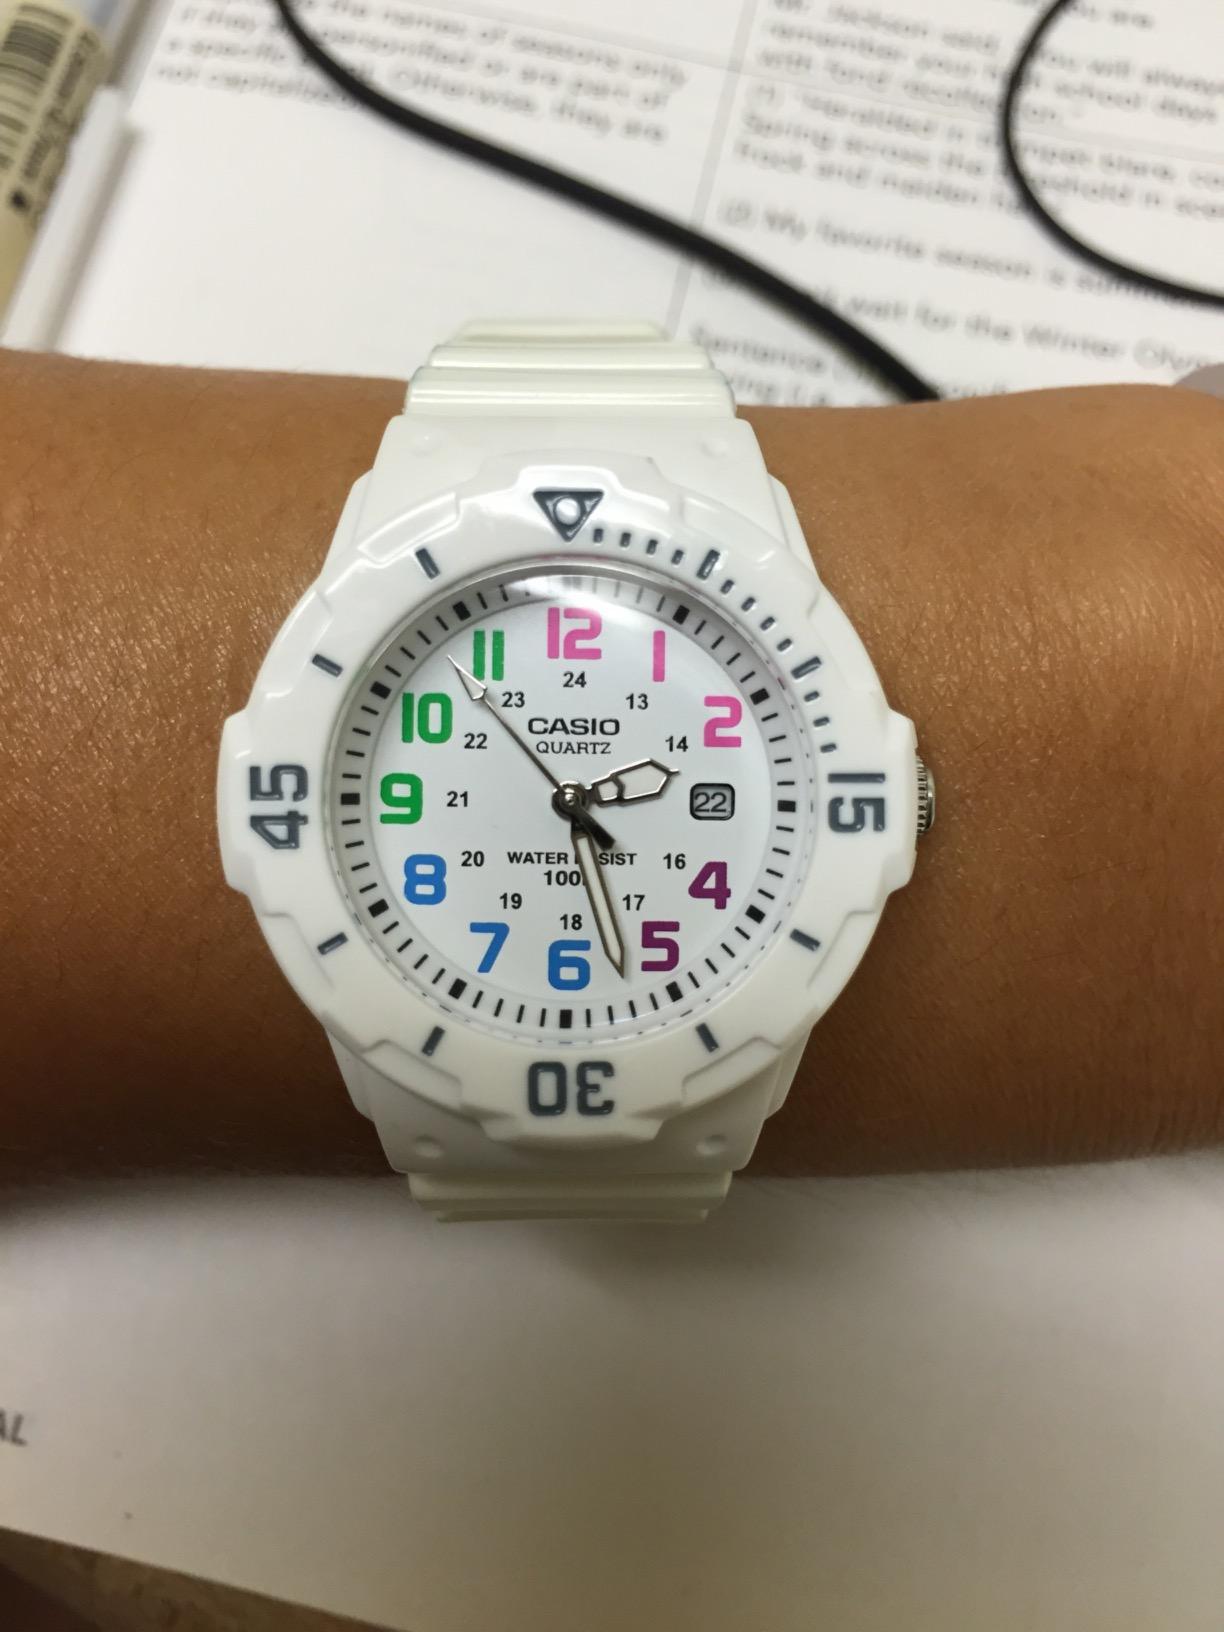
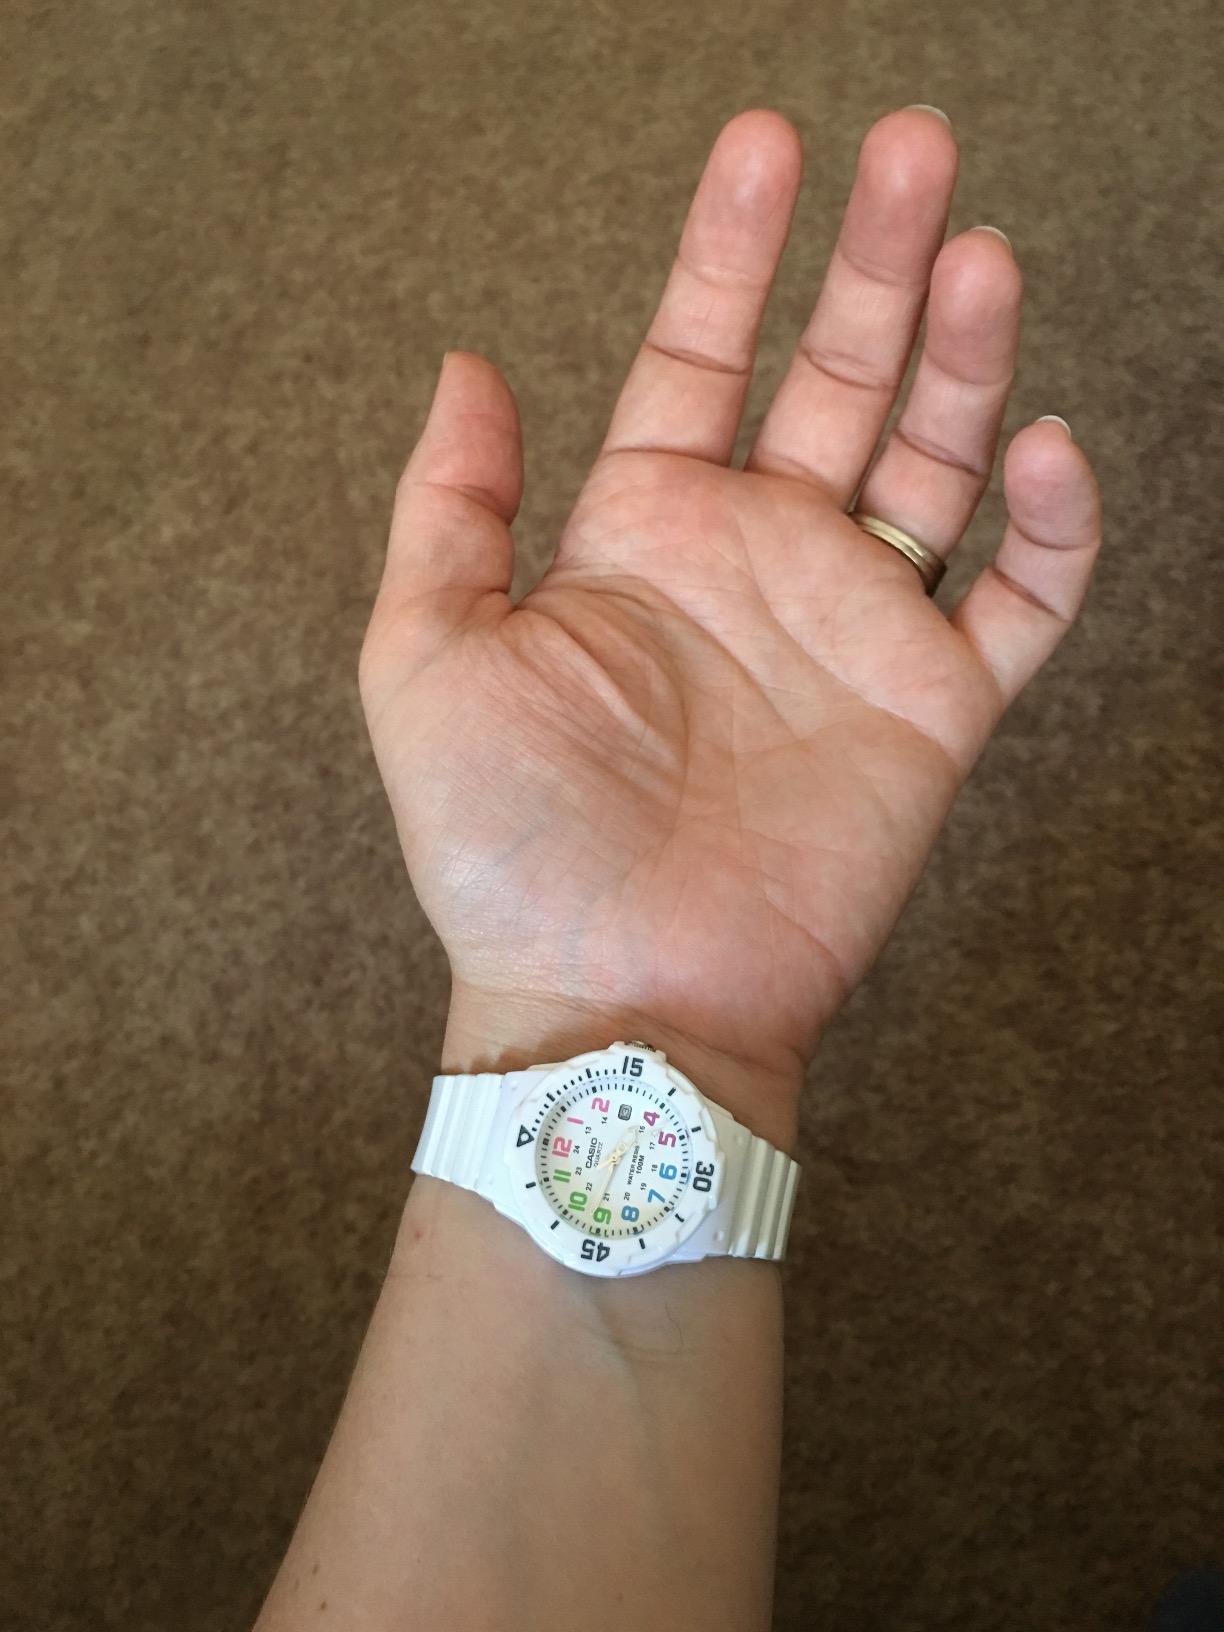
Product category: accessories_watch
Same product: yes